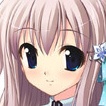
Portrait style: Anime Portrait